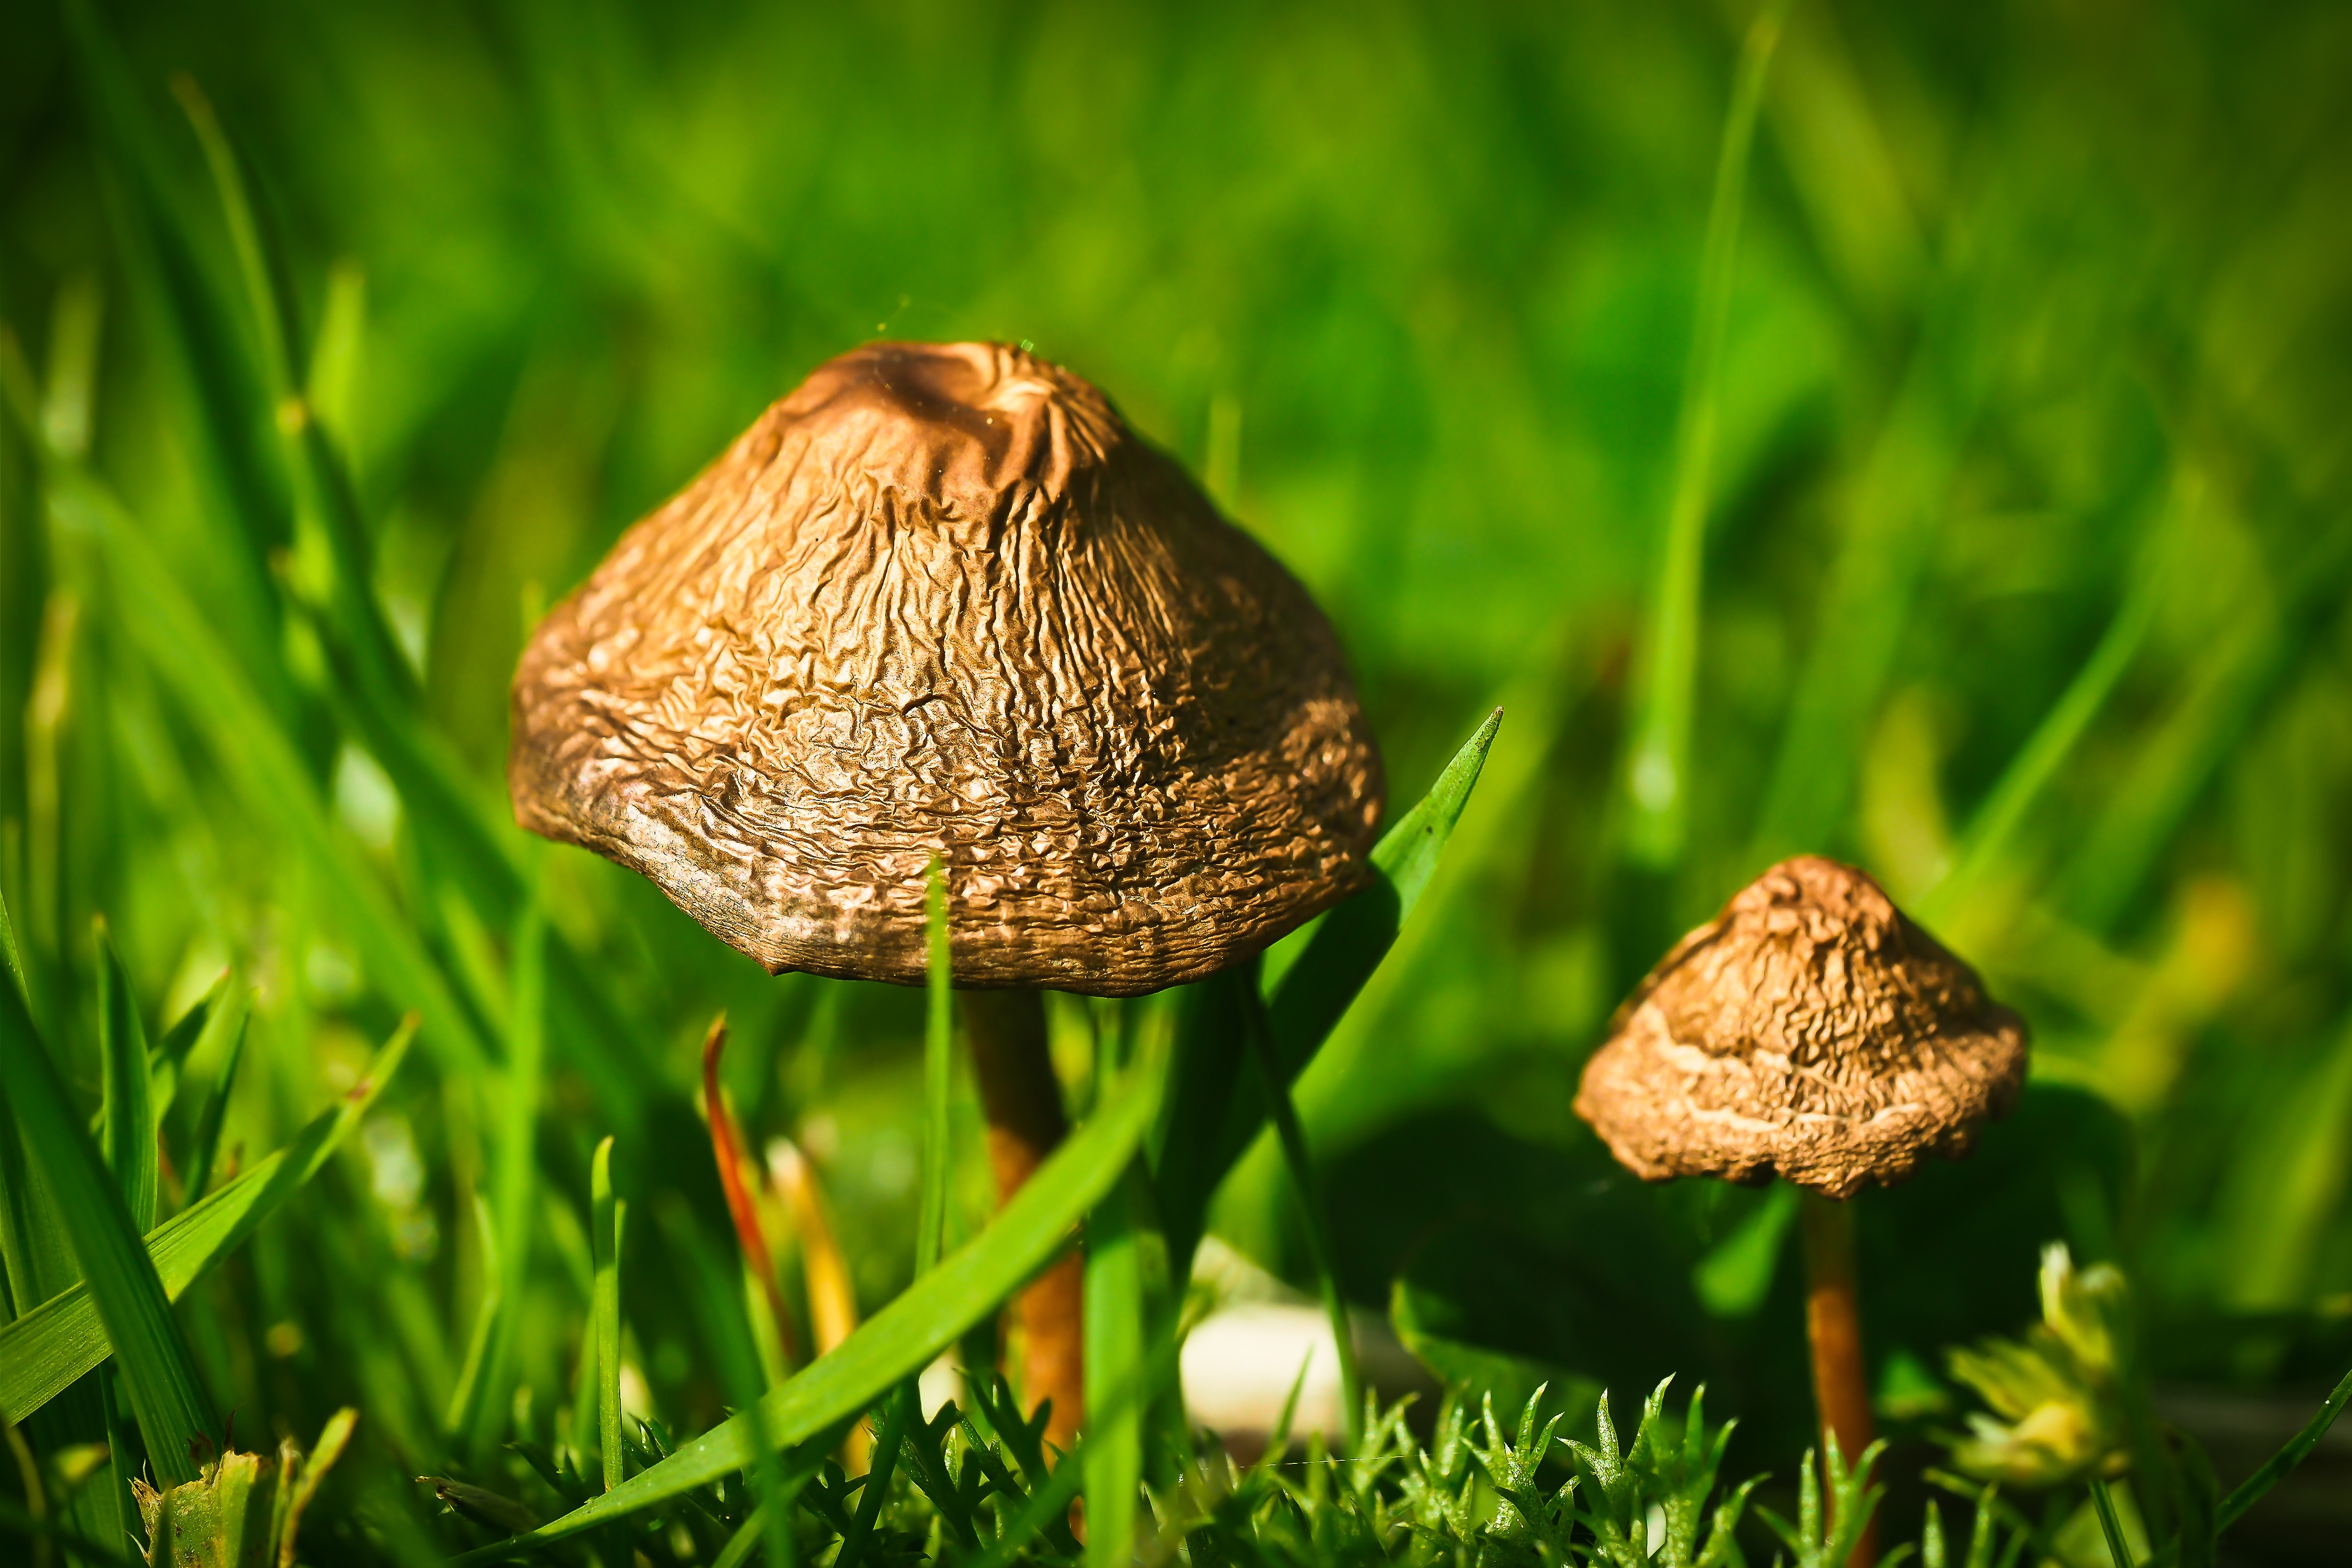
tree, nature, grass, plant, lawn, meadow, sunlight, leaf, flower, summer, food, green, produce, macro, brown, mushroom, close, flora, fauna, close up, habitat, multiplication, fruiting bodies, macro photography, mushroom genus, meadow mushroom, natural environment, grass family